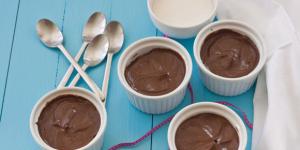
crema espumosa de cafe